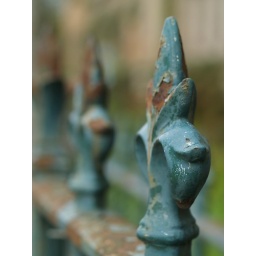
reminds me of the time-lords in Dr Who. Iron fence around a church in Great Western Road, Glasgow